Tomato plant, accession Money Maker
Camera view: horizontal (90 deg, fisheye); turntable rotation: 30 degrees
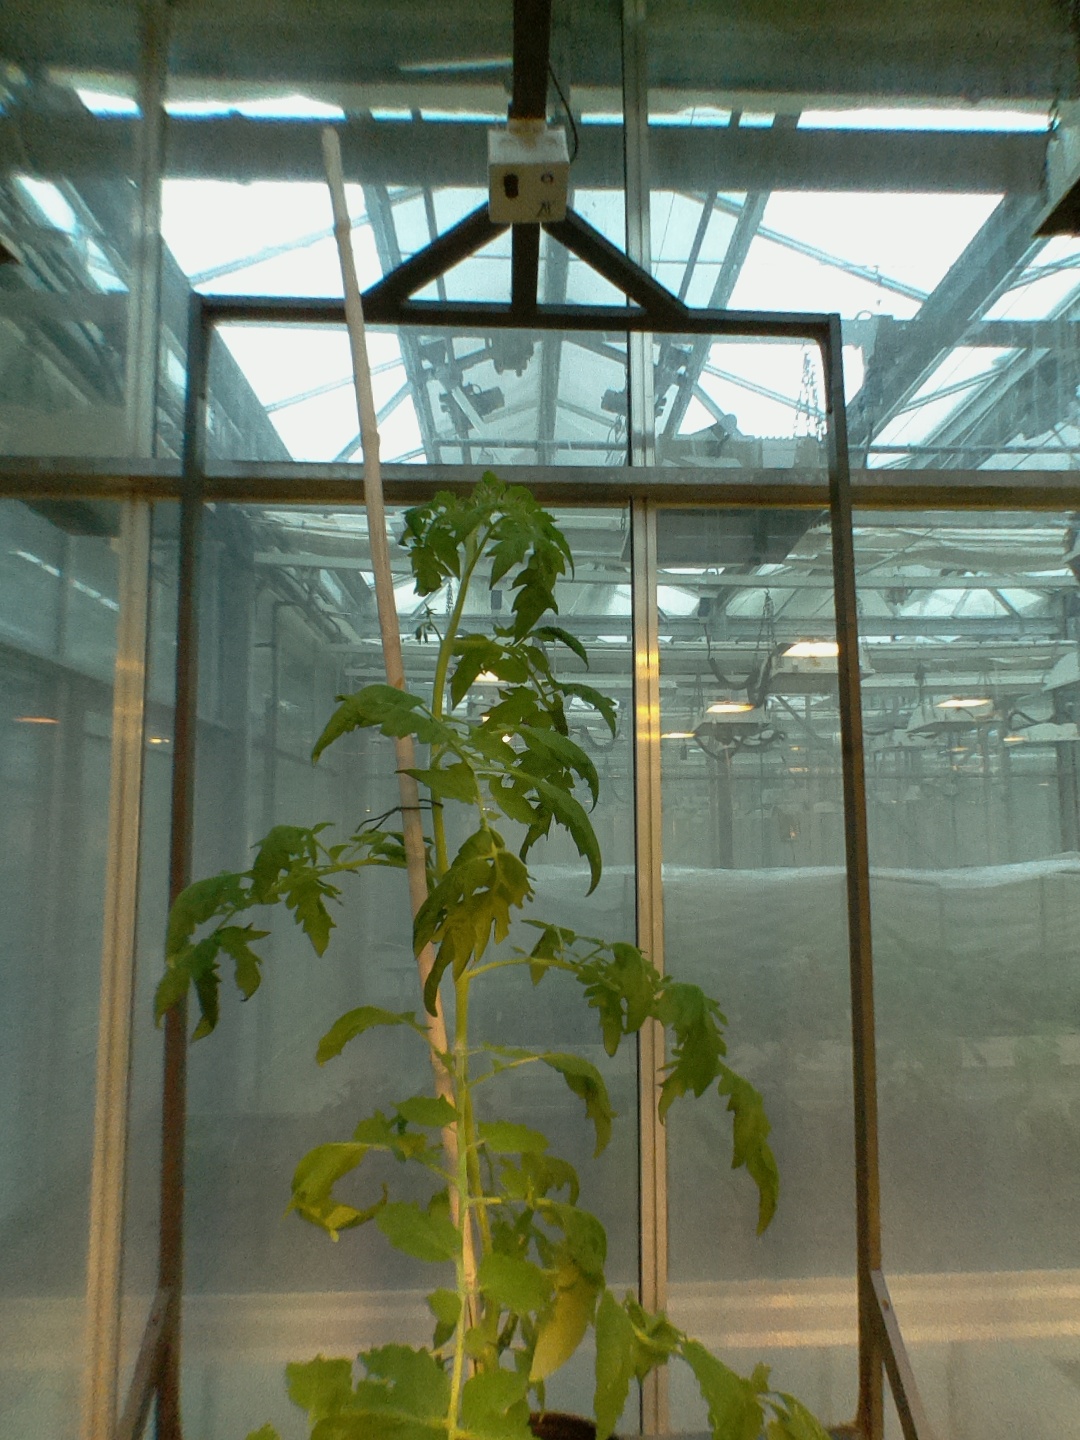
BBCH growth stage 61: 10%-20% of flowers open